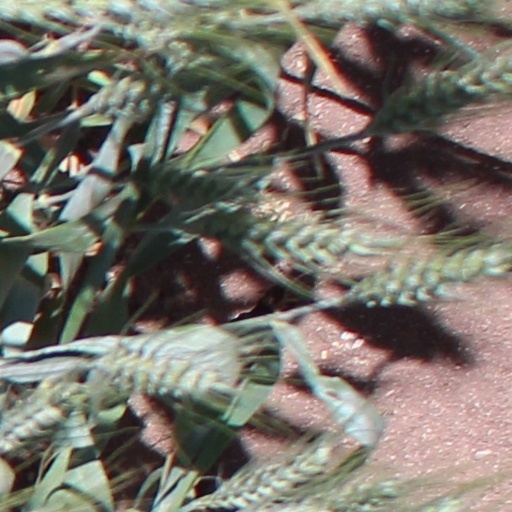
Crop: wheat